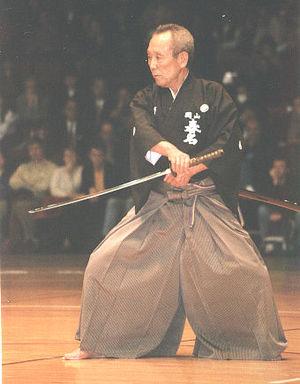
Démo de iaido par un sensei 日本語: 居合道の師範